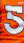
Number: 5